Somerleyton

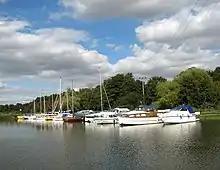
Boats mored at Somerleyton Marina on the River Waveney.

Somerleyton has a primary school, built as part of the development of the model village, a village hall and playing field as well as a public house, the "Dukes Head". The Somerleyton Estate remains a major landowner throughout the surrounding area. Many of the houses in the village are listed buildings and development is restricted to preserve the period style of the village.